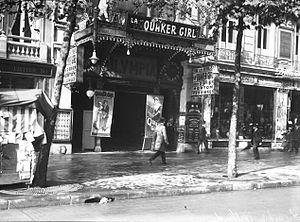
L’Olympia est une salle de spectacle située 28, boulevard des Capucines, dans le 9ᵉ arrondissement de Paris. C'est le plus ancien music-hall de Paris encore en activité. Elle est propriété du groupe Vivendi depuis 2001.